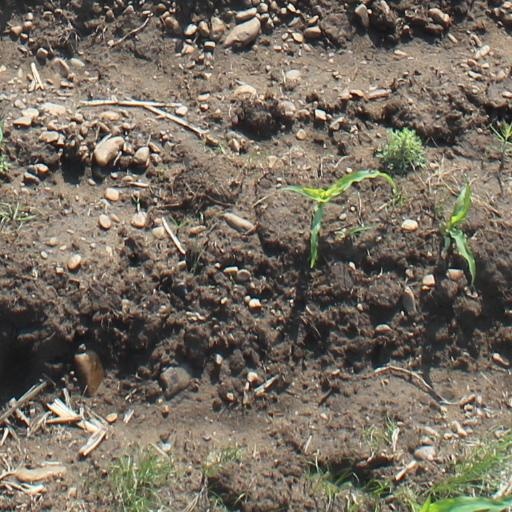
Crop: maize; corn